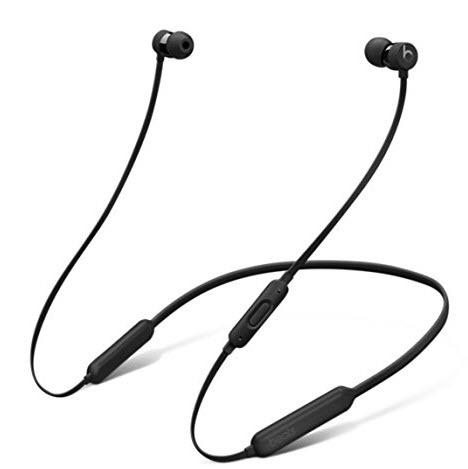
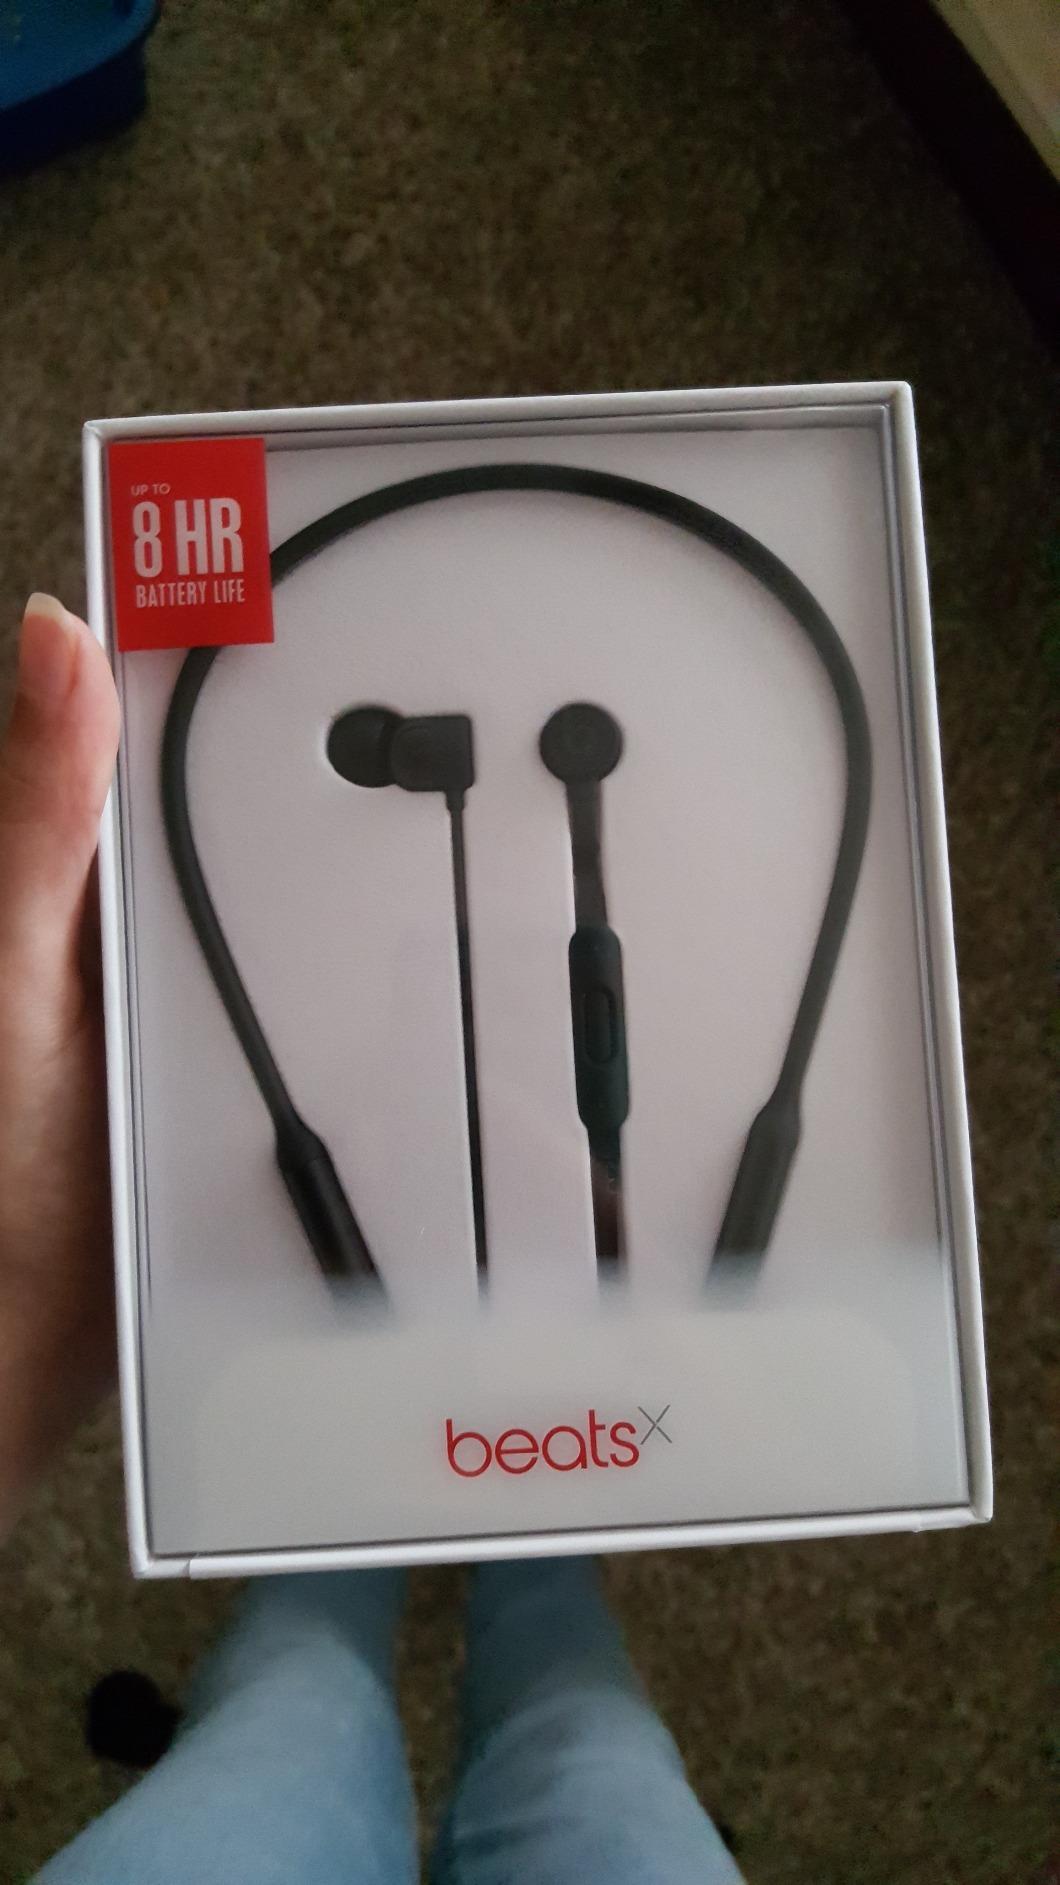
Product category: headphones
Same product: yes